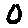
Label: 0